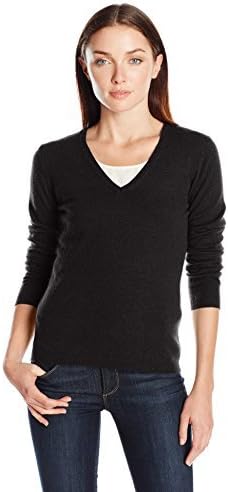
Amazon Brand - Lark & Ro Women's 100% Cashmere Soft Slim Fit Basic V-Neck Sweater
Category: AMAZON FASHION
An Amazon brand - Bell sleeves and delicate ribbing add a feminine touch to this cashmere V-neck sweater Lark & Ro empowers women to be their best selves in figure-loving fits and desk-to-dinner versatility. Our collection of women’s dresses, blouses, dress shirts, sweaters, and more marries soft fabrics with chic designs for easily paired pieces that take care of business.
Features: 100% Cashmere | Imported | Pull On closure | Hand Wash Only | This understated sweater in lightweight two-ply cashmere gets back to basics with a V-neckline and slim fit | Long sleeves, slim ribbed trims, open bottom | Lark & Ro cashmere is crafted with great care, using expert knitting techniques to ensure your piece will look great season after season. We use longer, finer yarns knit tightly together, which makes our sweaters super-soft and resistant to pilling. | Quality cashmere requires quality care. Included in your cashmere purchase is a cashmere comb to care for your garment. | Bring style and confidence to your everyday wardrobe with polished essentials and wear-to-work staples from Lark & Ro